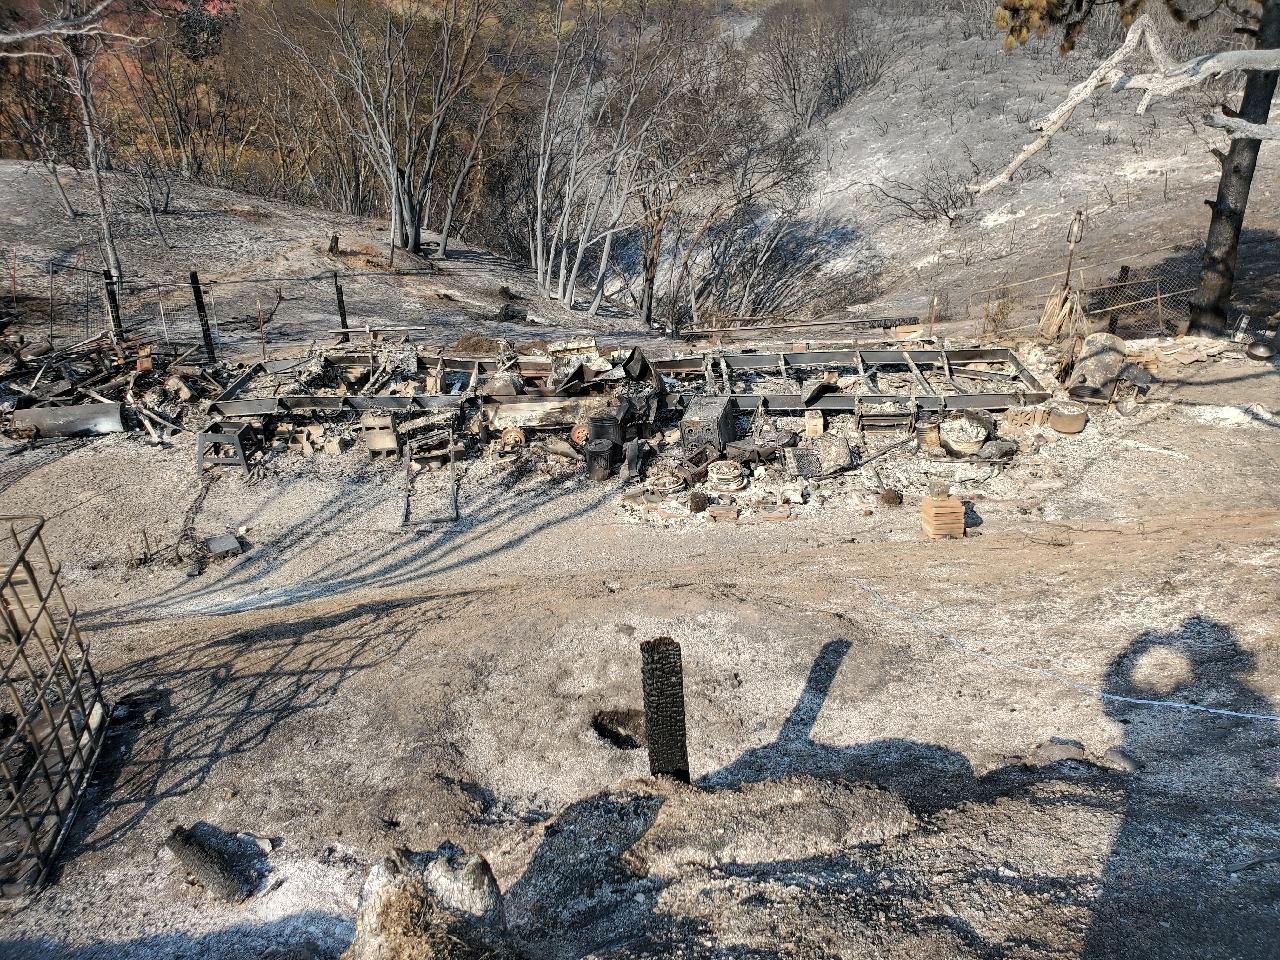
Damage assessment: destroyed